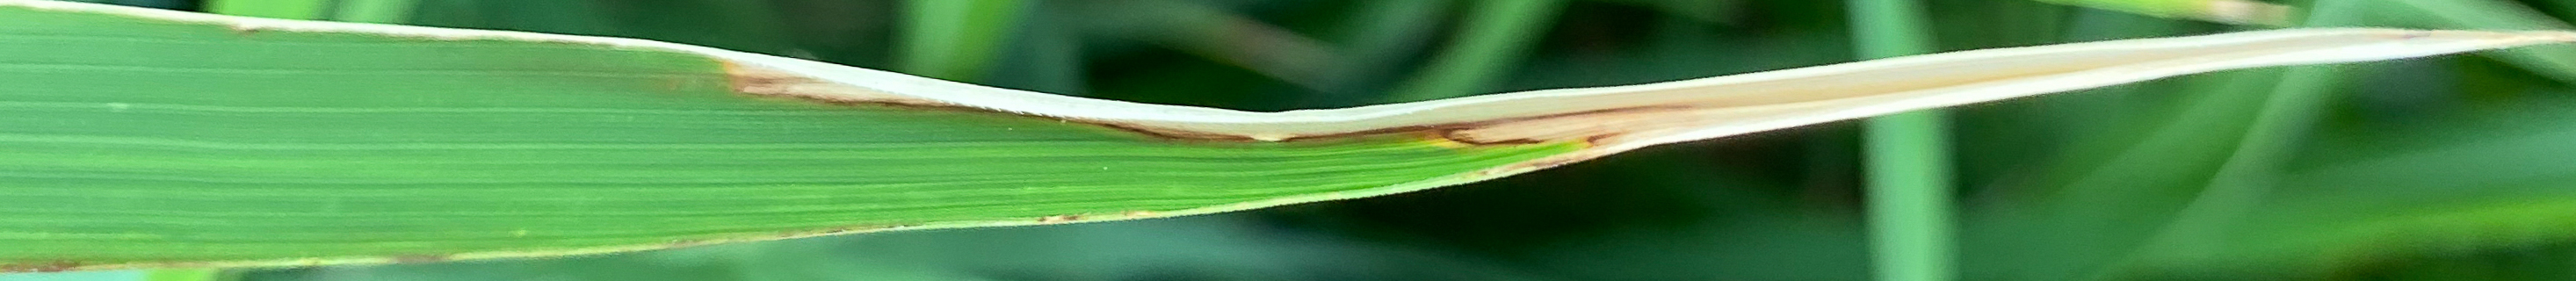
Nhãn: K